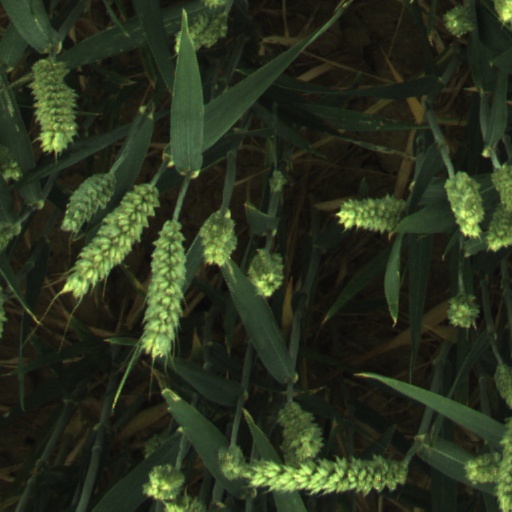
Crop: wheat